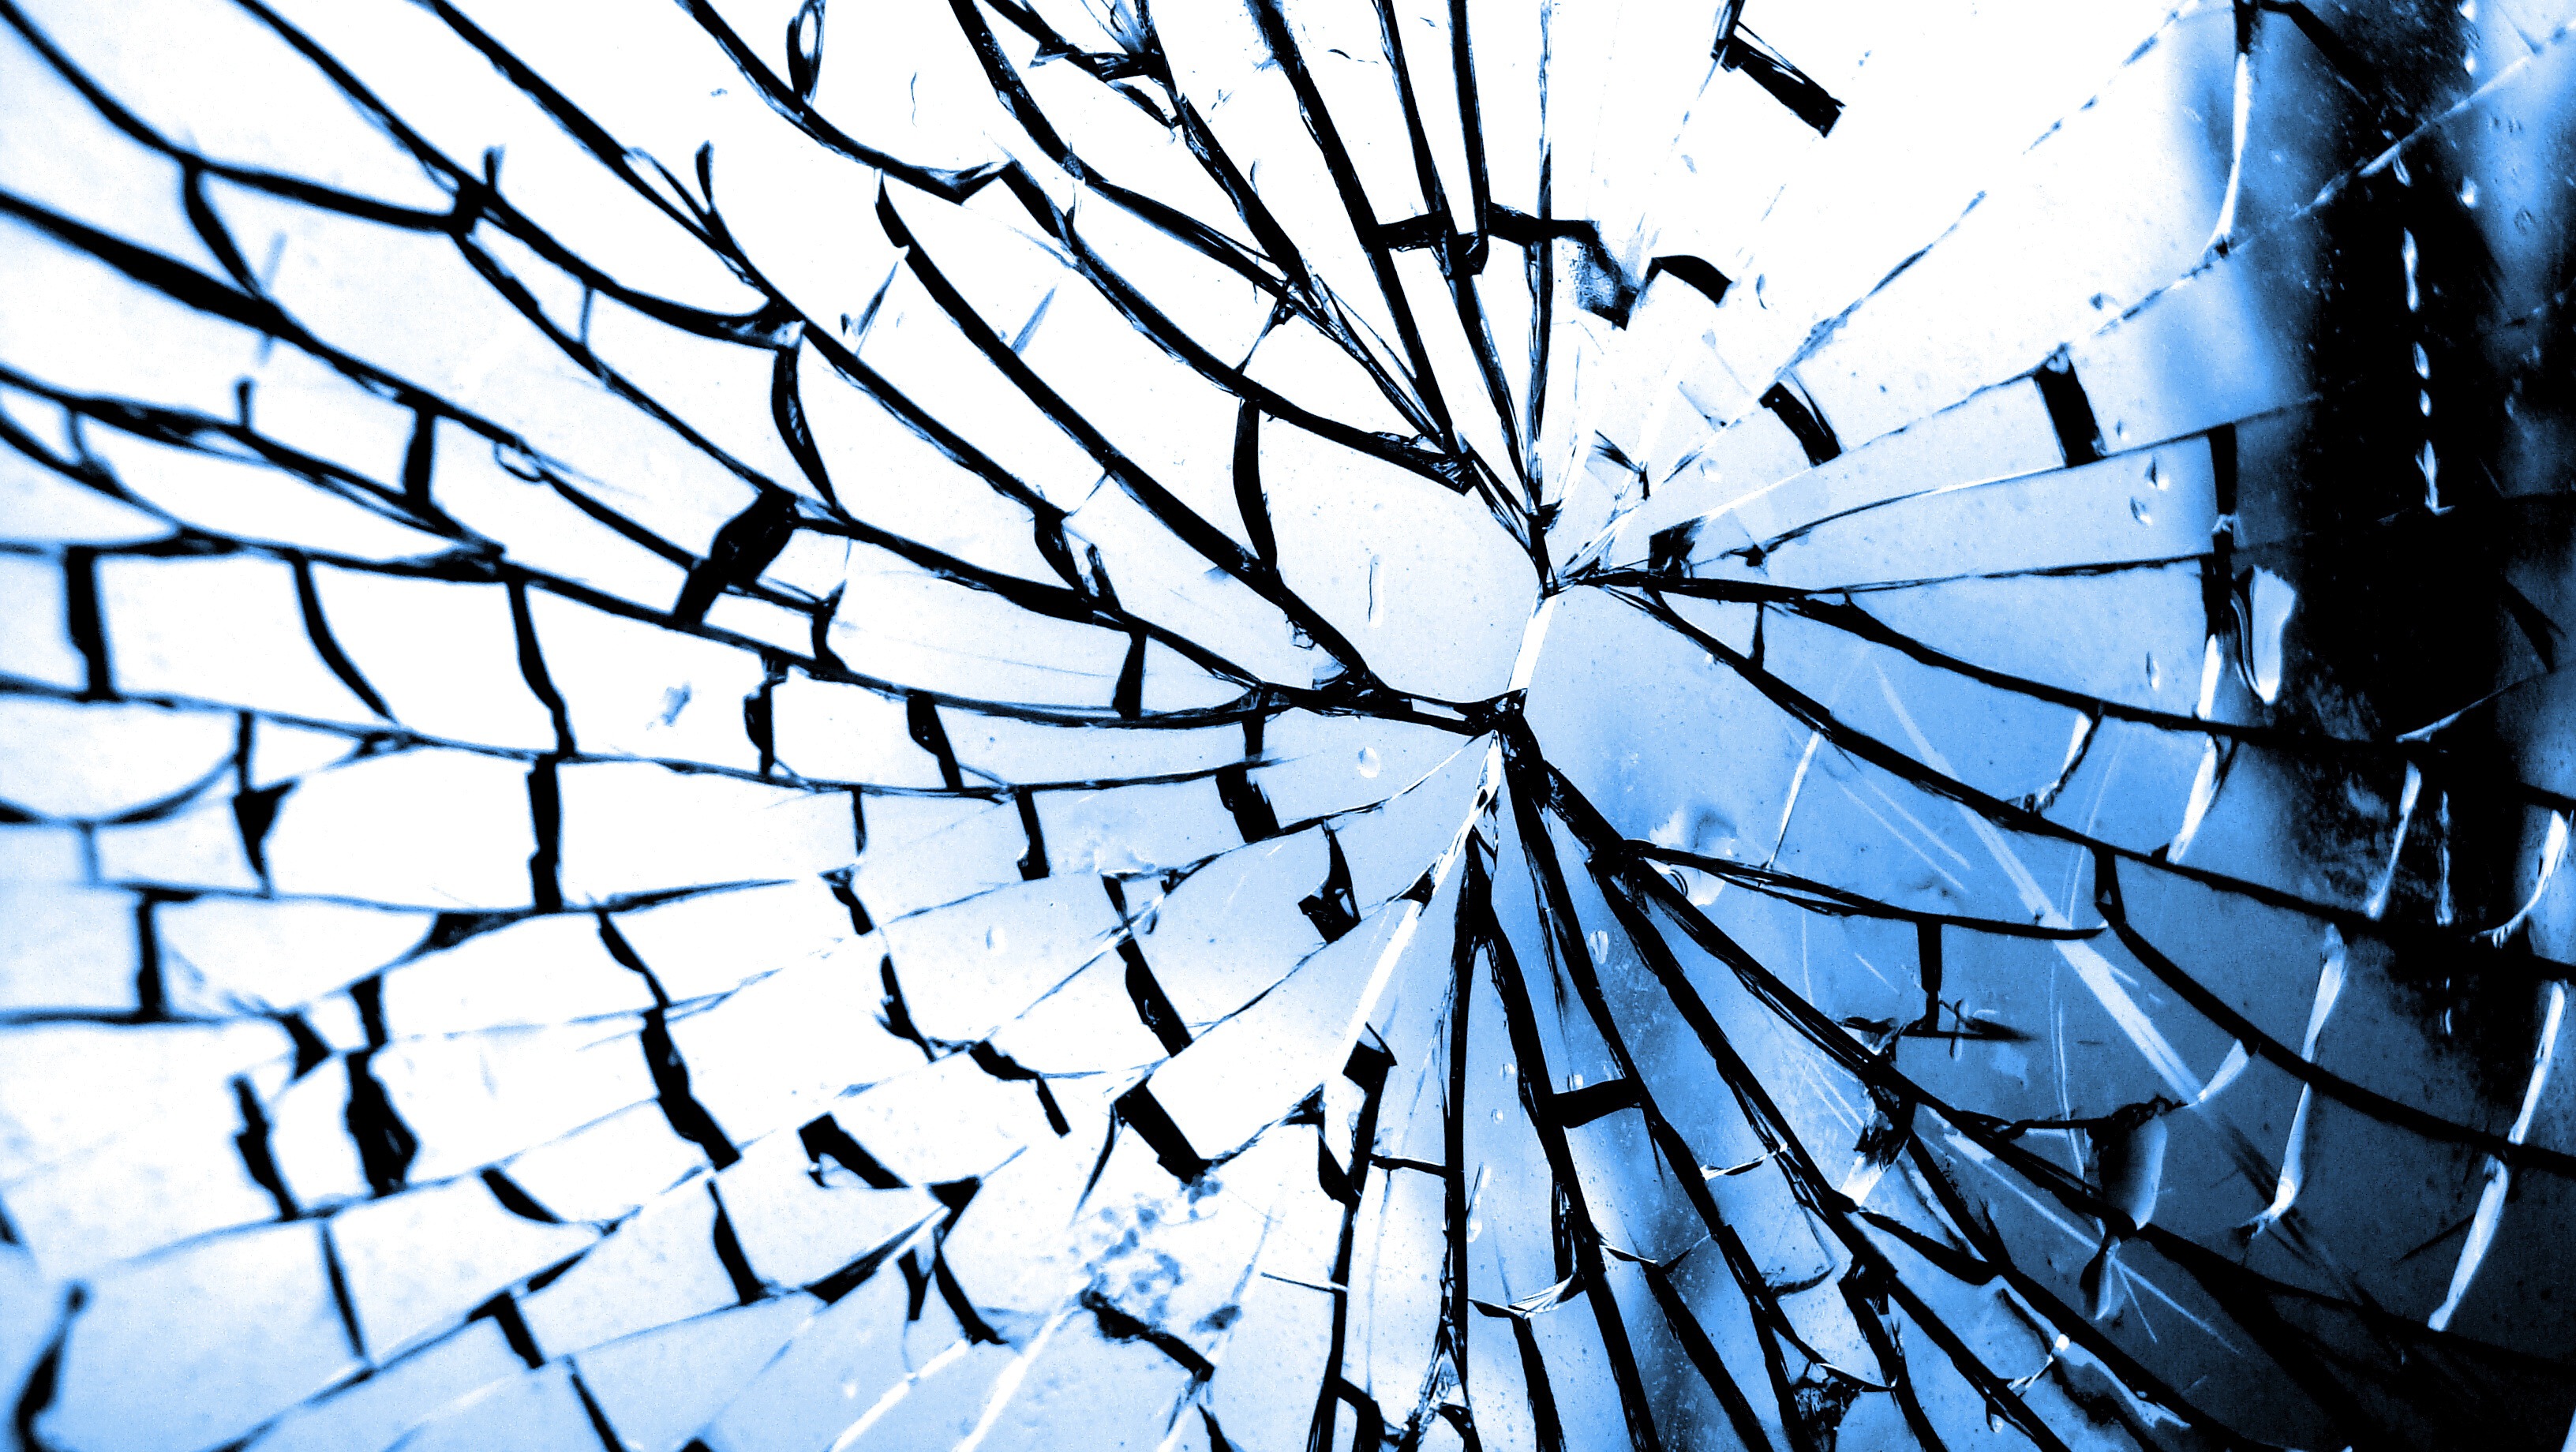
branch, glass, line, broken, crack, circle, symmetry, broken glass, shape